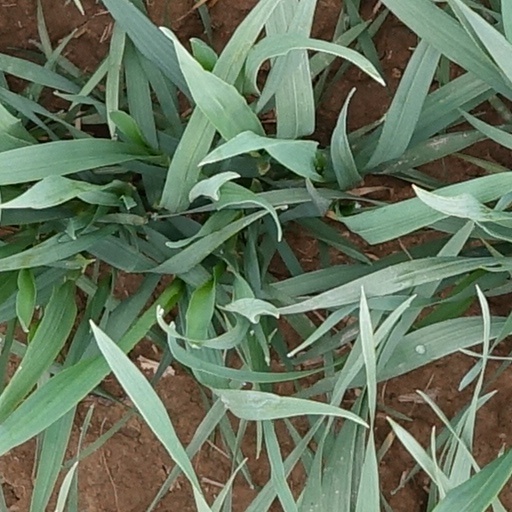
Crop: wheat